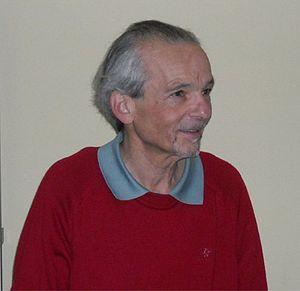
Bernard Howard Lavenda, né le 18 septembre 1945 à New-York, est un physicien italien connu pour ses travaux en physique statistique et en relativité générale.